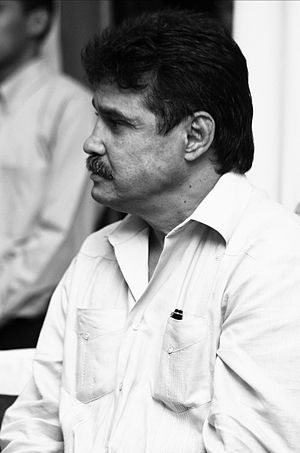
Alexis Argüello
Alexis Argüello var en nicaraguask bokser fra Managua.